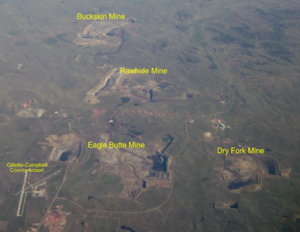
Voici une liste de mines situées aux États-Unis.
La mine d'Eagle Butte est une mine à ciel ouvert de charbon située au Wyoming aux États-Unis. Elle a produit en 2009 approximativement 21 millions de tonnes de charbon.
La mine de Dry Fork est une mine à ciel ouvert de charbon située au Wyoming aux États-Unis.